Walled In

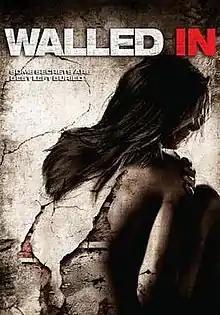

Walled In is a 2007 Canadian horror-thriller film directed and co-written by Gilles Paquet-Brenner and starring Mischa Barton, Cameron Bright, and Deborah Kara Unger. The film is based on the best-selling French novel Les Emmurés by Serge Brussolo. It is Paquet-Brenner's English-language film debut.